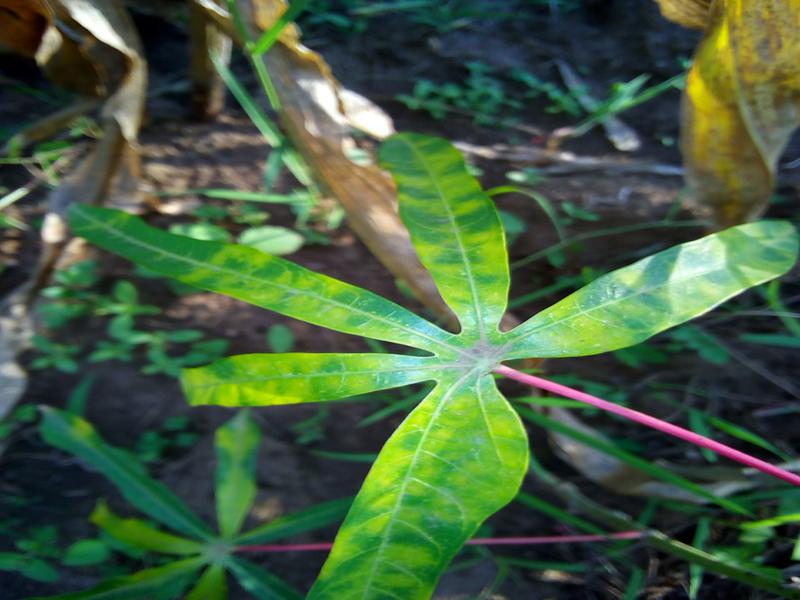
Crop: cassava
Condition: brown_streak_disease